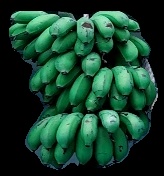
Variety: rasbale
Grade: grade2